Philip Bouverie-Pusey

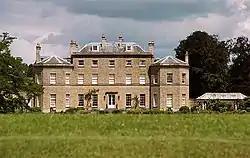
Pusey House in Pusey

In 1784, Philip took the surname of Pusey to inherit the manorial Pusey estate in the Vale of White Horse, which had been settled at the north-west Berkshire estate of that name since the eleventh century. His father's sister, the former Jane Bouverie, had married John Allen-Pusey and when he died without issue, Allen-Pusey's sisters selected Philip to inherit the estate (which had been bequeathed to Allen, who took the additional name of Pusey, by his uncle, Charles Pusey, who died in 1710). The estate included a large country house, known as Pusey House, designed by John Sanderson for Allen-Pusey in 1753.